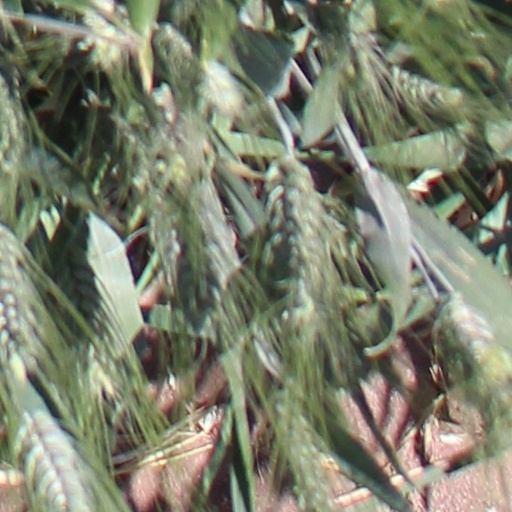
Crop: wheat